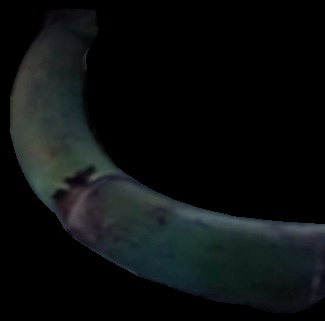
Variety: rasbale
Grade: grade2